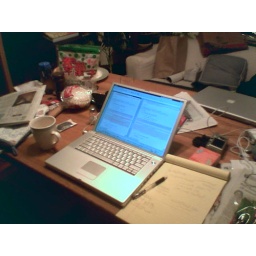
The experience of working from home is much enhanced by good lighting, a cup of tea, and ample table space.